Gniewkowo

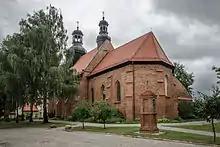
Gothic Saints Nicholas and Constantina church

Archaeological excavations have shown that the site was already populated by the Bronze Age. The first historical mention of the town dates from 1185. In 1268 the town was granted city rights. In 1314 Siemomysł of Inowrocław’s larger Kuyavia duchy was divided among his three sons; Casimir III of Kuyavia inherited the Gniewkowo region which became a small autonomous duchy. The Teutonic Knights laid siege to Gniewkowo in 1332 during their war with Poland. To avoid capture Casimir set fire to his stronghold and abandoned the town. He would not regain control of the duchy until the Treaty of Kalisz in 1343.